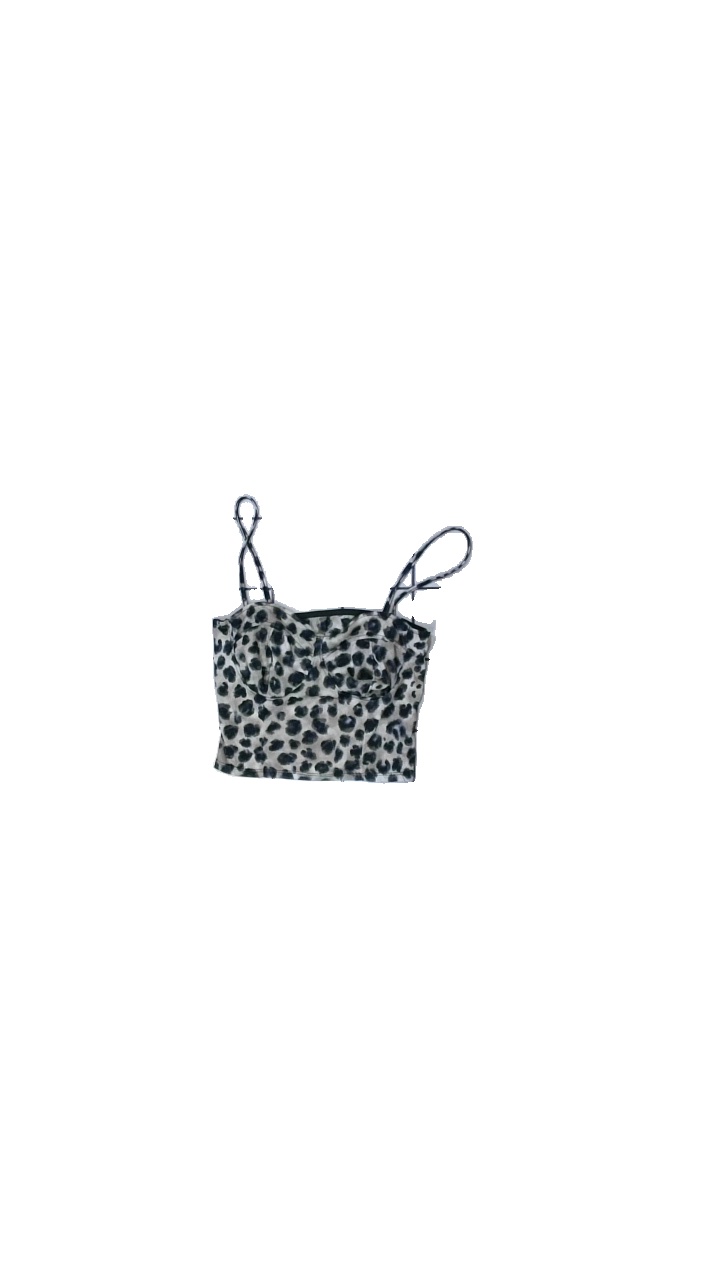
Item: Top (Ladies)
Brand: Missing
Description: animal print cropped top
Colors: Beige, Black, Brown
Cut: Cropped
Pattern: Animal print
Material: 100% Polyester
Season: All
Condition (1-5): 3
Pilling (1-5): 5
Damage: damaged seam
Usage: Recycle
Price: <50